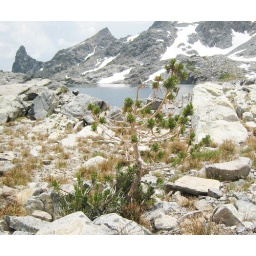
Poor little tree, surrounded by rock and brown grass.